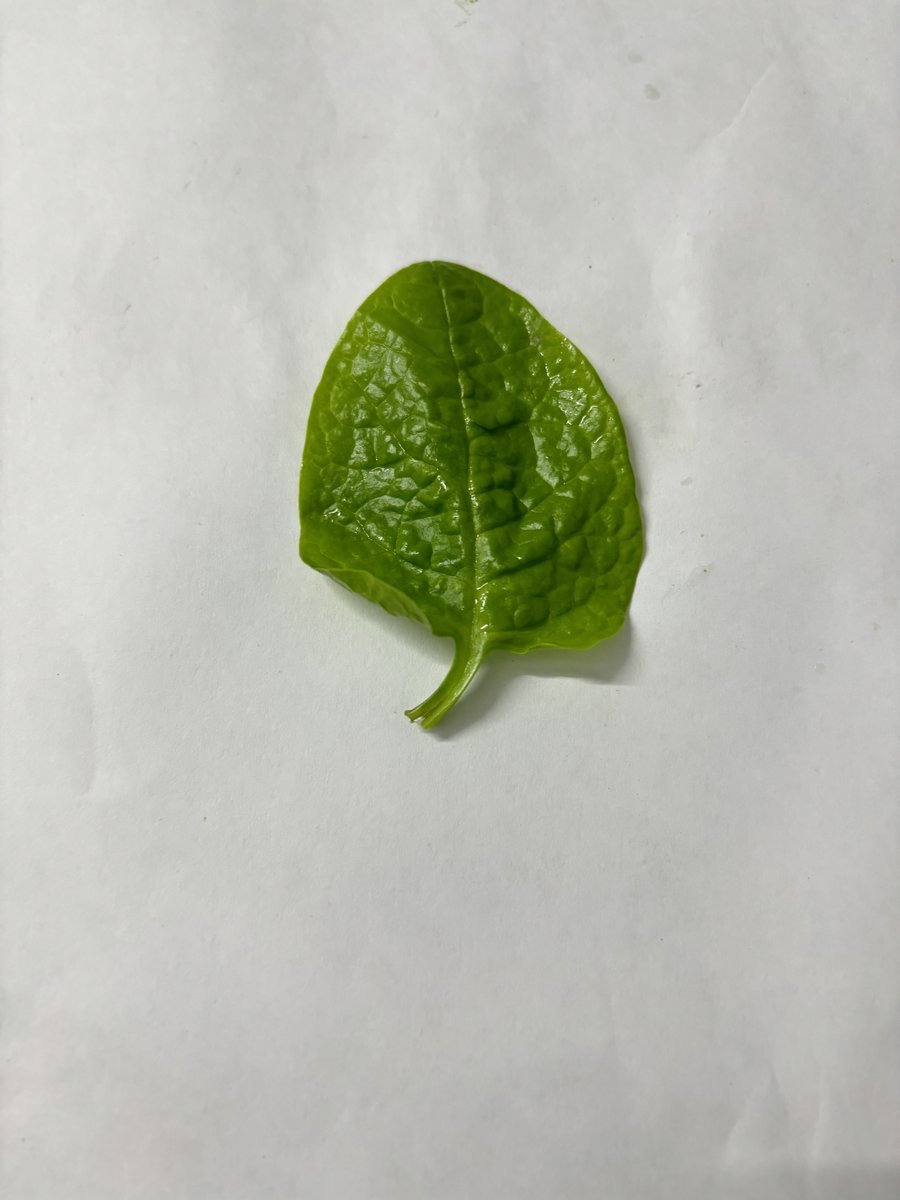
Label: Healthy-Leaf